Hodges Business College

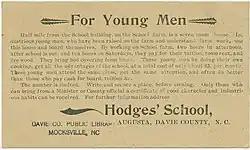
An advertisement for the Hodges School's boarding program.

Hodges Business College, also known as Hodges School, is a historic school building located near Mocksville, Davie County, North Carolina. It was built in 1894, and is a two-story, rectangular, Gothic Revival-style brick building. It features multiple Gothic-arched window openings and front entrance. The building housed a school into the 1910s, then was converted to tenant house, and after 1936 used for storage. The building was converted to a residence in the 1990s.